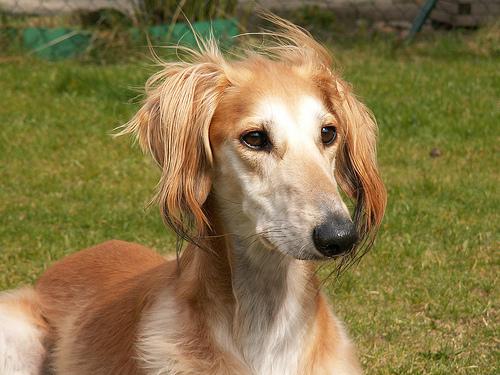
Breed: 206-n000051-Saluki